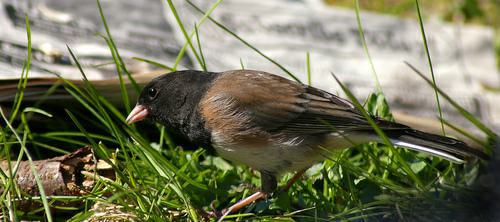
A photo of a dark eyed junco